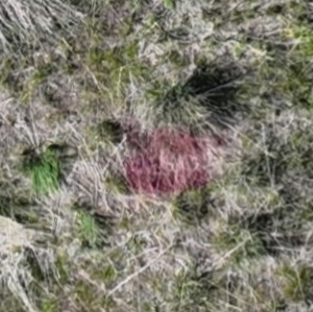
Month: may
Dye color: red
Dye concentration: high